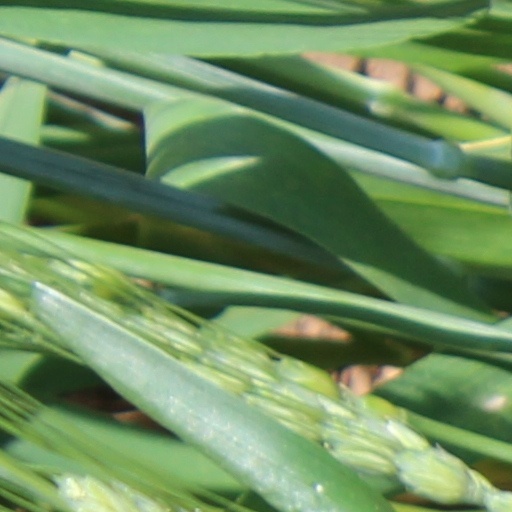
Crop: wheat